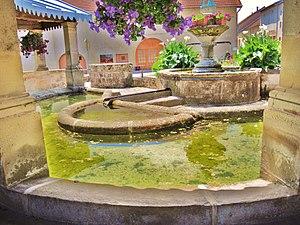
Fontaine saint Martin
Ferrières-lès-Scey est une commune française située dans le département de la Haute-Saône, en région Bourgogne-Franche-Comté.